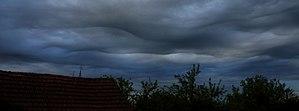
Dans la matinée du 6 mai 2015, vers 7H35, des nuages aux allures mystérieuses caractérisées par des ondulations fascinantes déferlent dans le ciel de l'Allier. Ces formations nuageuses nommées ""Asperitas"" paraissent menaçantes, mais apportent rarement des précipitations. Ce phénomène rarissime se produit surtout dans les contrées anglo-saxonnes (États-Unis, Nouvelle-Zélande, Royaume-Unis) mais aussi en France. Les conditions de formation de ce ce type de nuage demeurent pour le moment inconnues. Est-ce un nuage particulier ou non